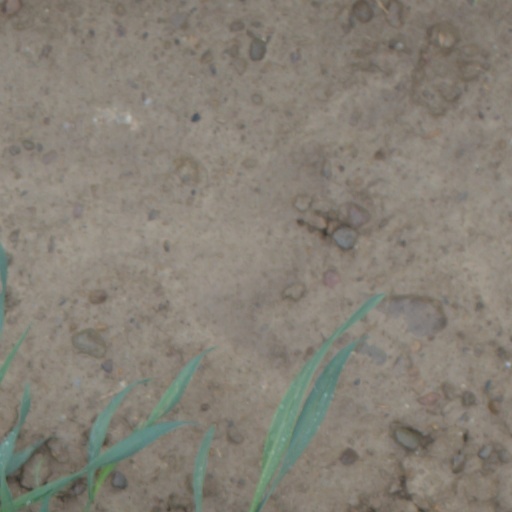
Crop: wheat